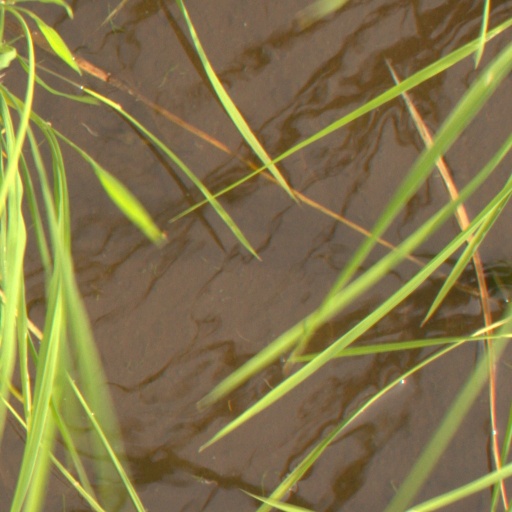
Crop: rice